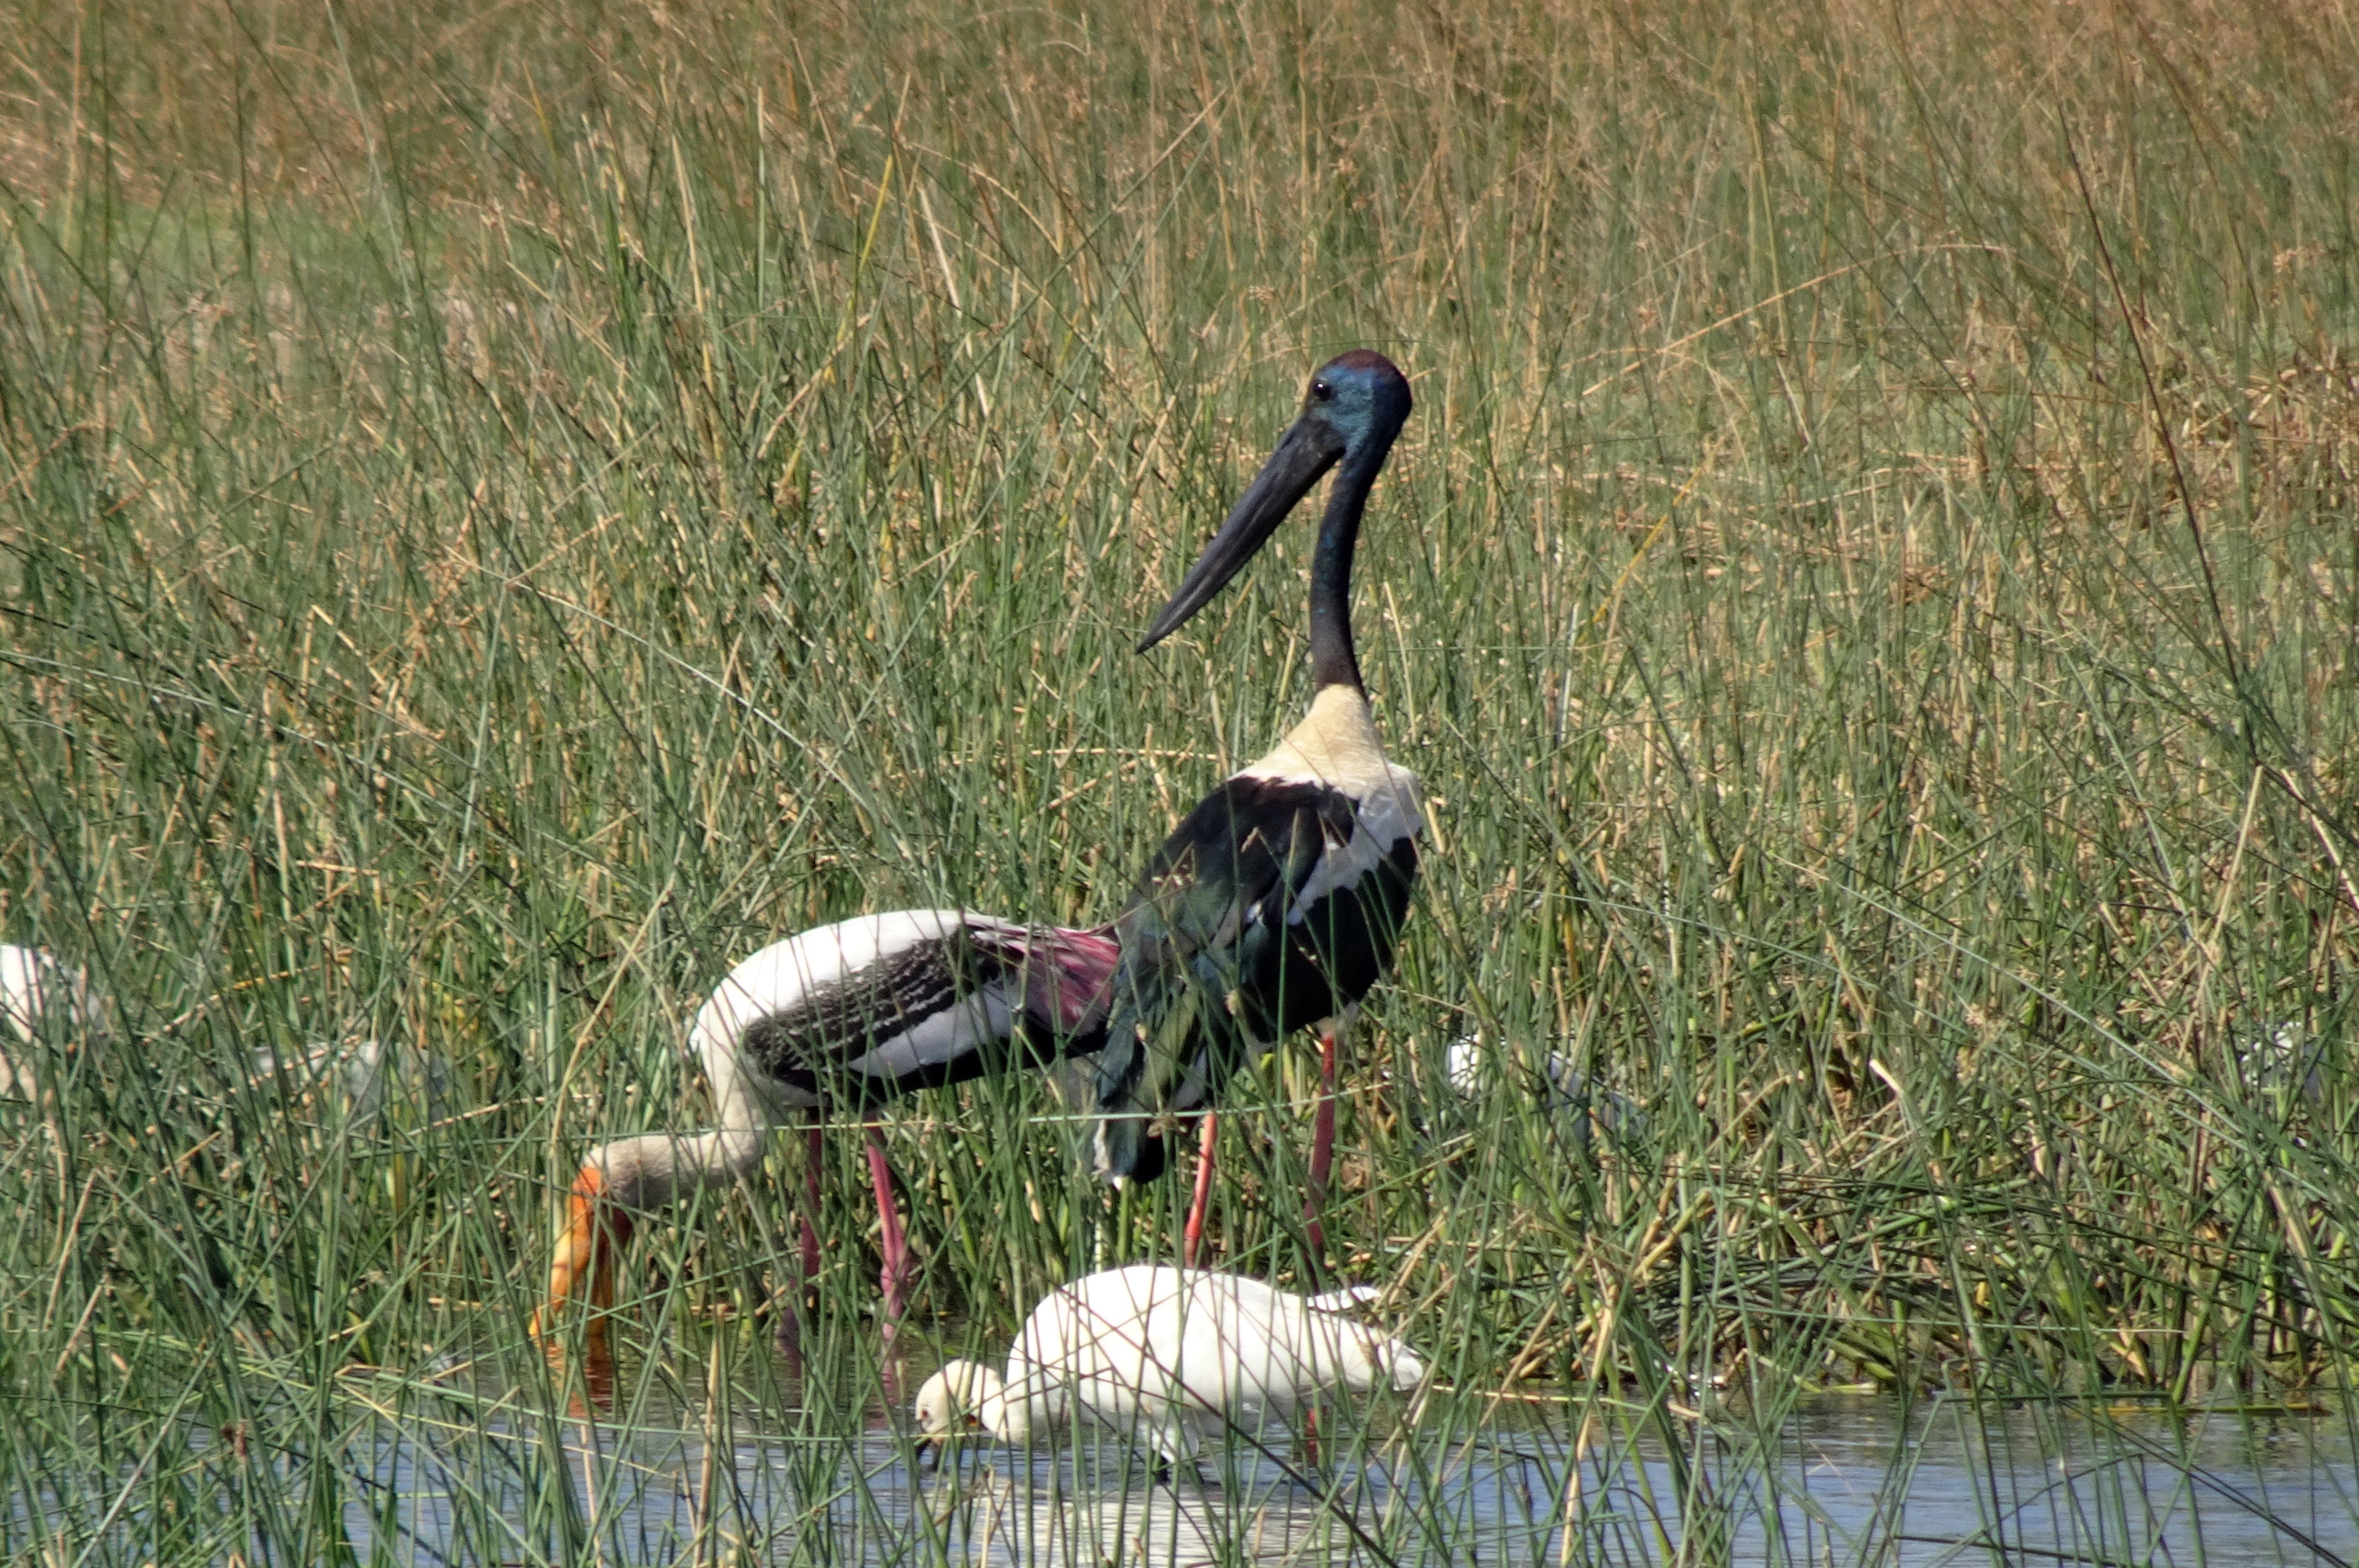
nature, bird, wildlife, beak, fauna, stork, wading bird, tall, wetland, vertebrate, india, wader, avifauna, white stork, ciconiiformes, crane like bird, marabou stork, long necked, kachchh, black necked stork, ephippiorhynchus asiaticus